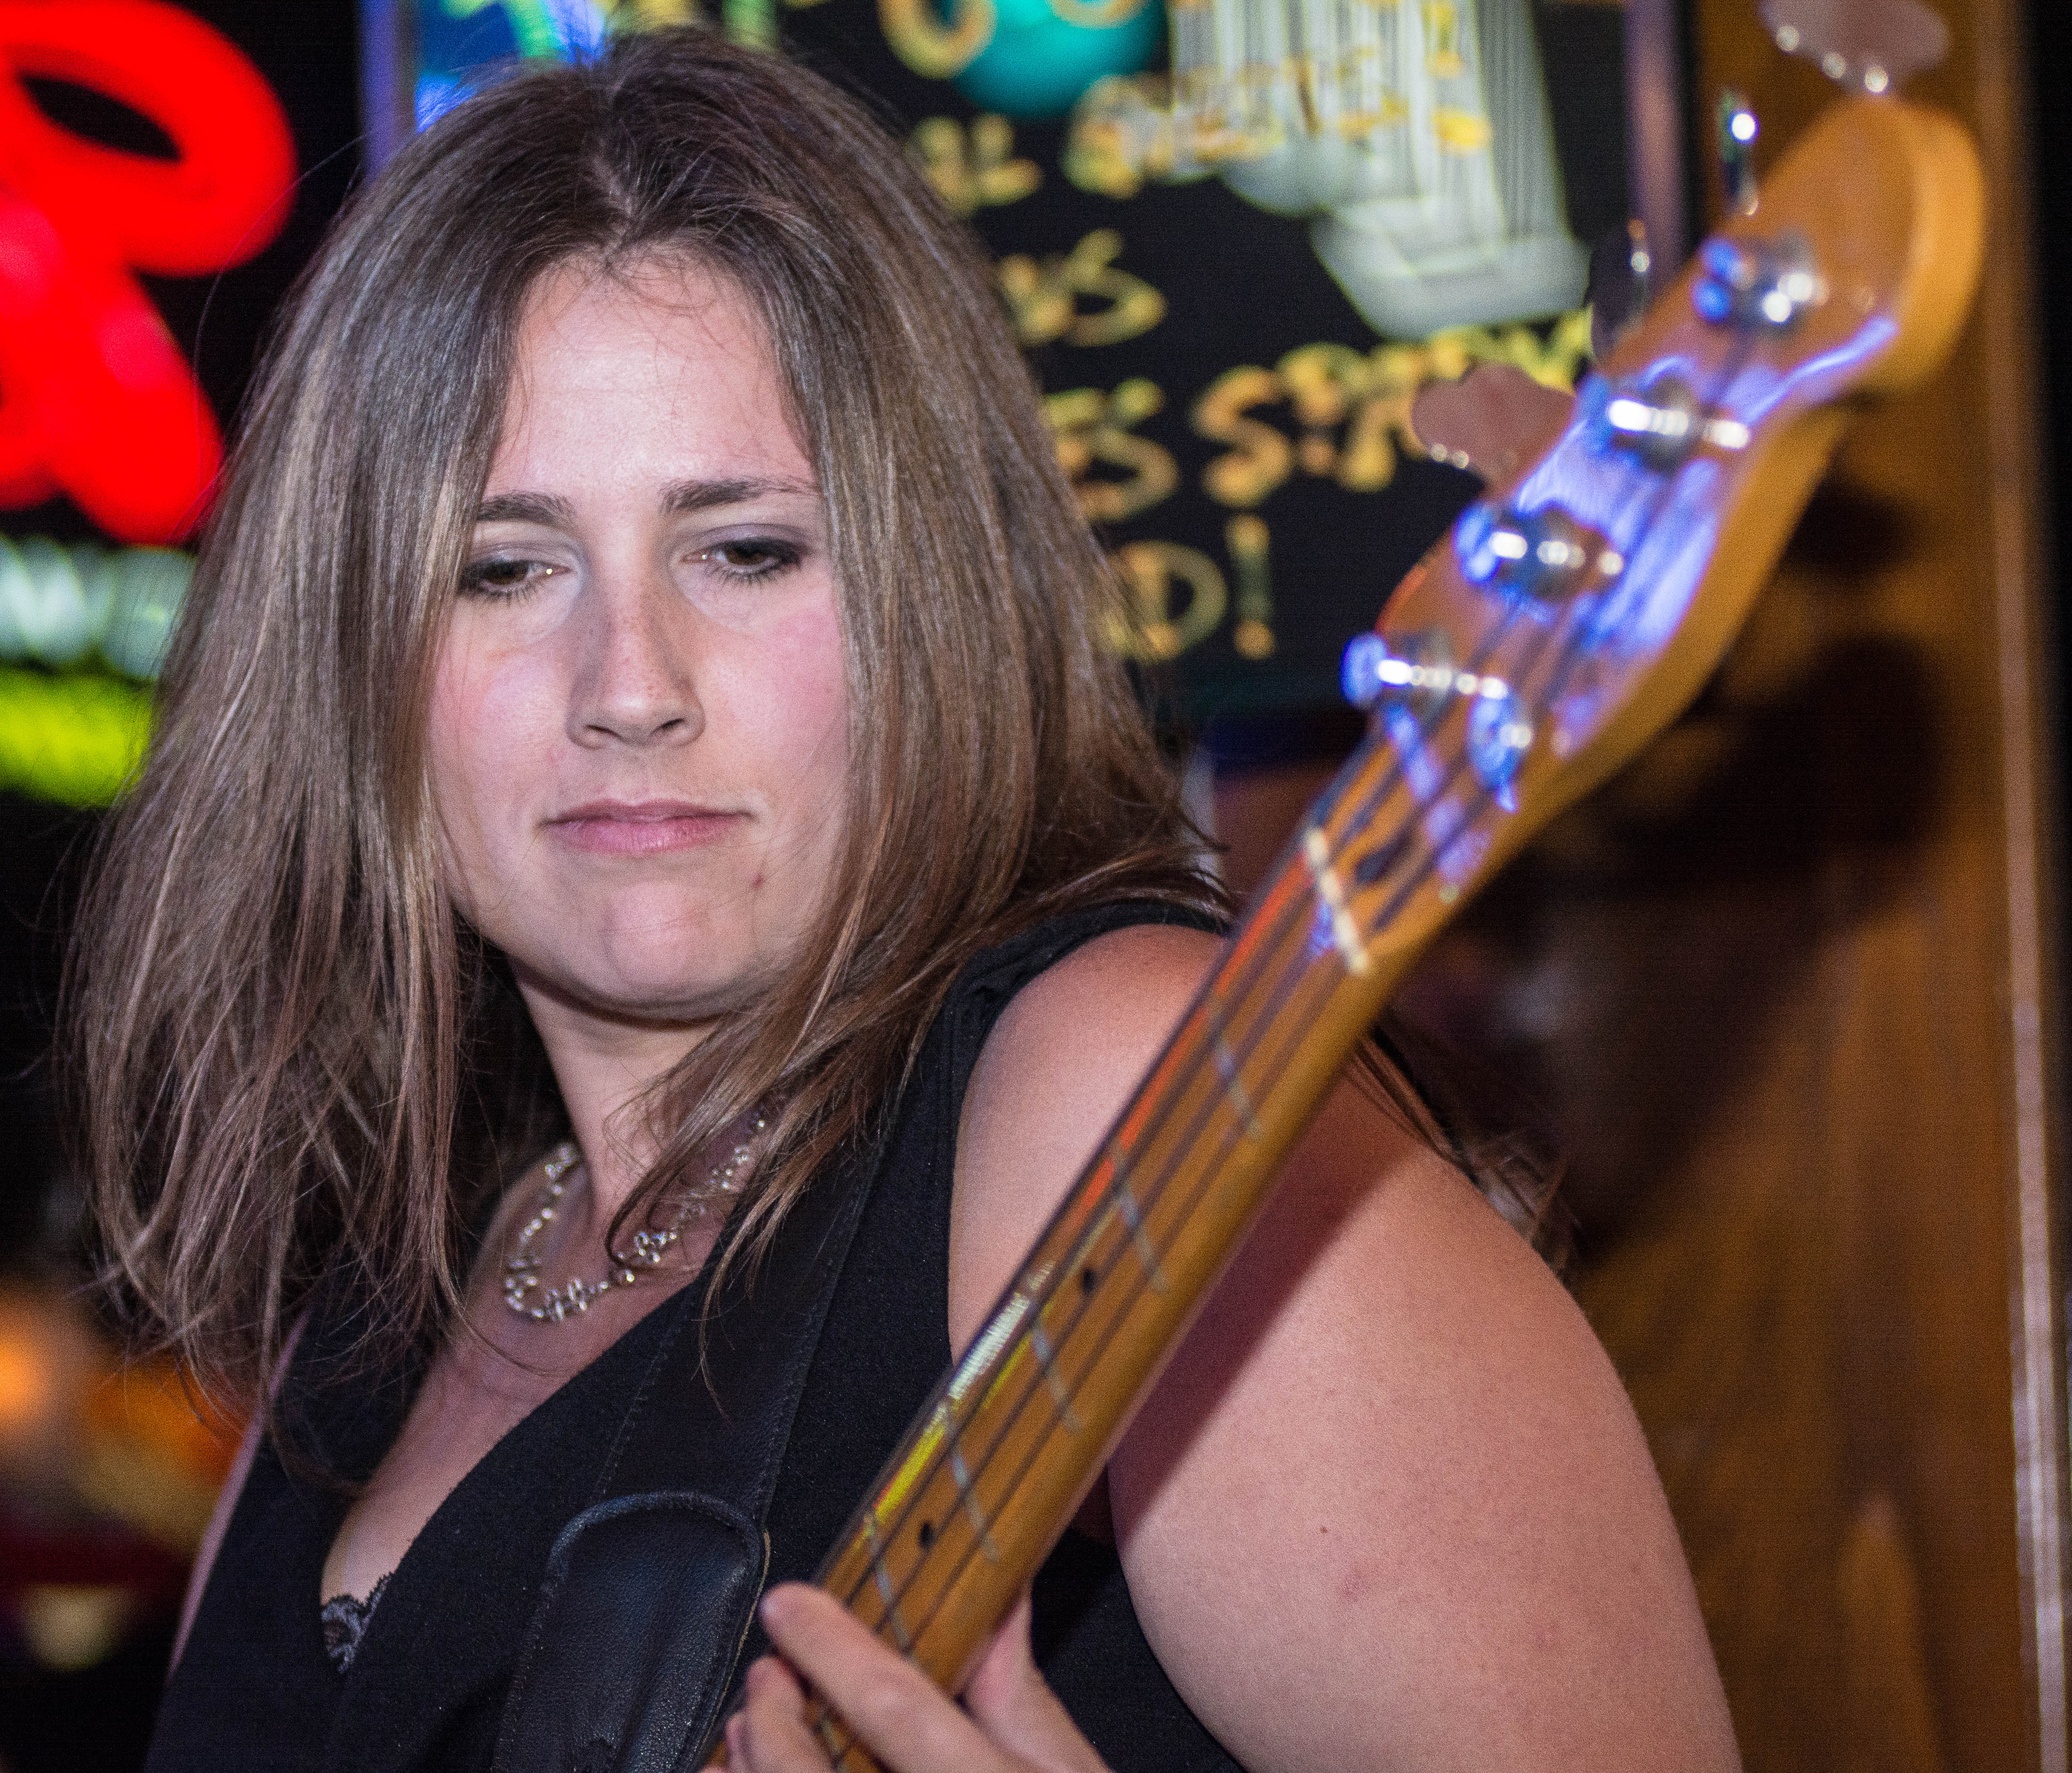
music, night, guitar, musician, blues, bass, performance, singing, cadillac, guitarist, mauisugarmillsaloon, zack, monday, partycadillac, jwjonesband, lauragreenberg, singer songwriter